James Meredith

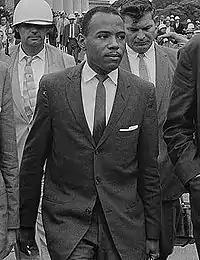
Meredith in 1962

In 1961, inspired the day before by U.S. President John F. Kennedy, Meredith started to apply to the University of Mississippi, intending to insist on his civil rights to attend the state-funded university. It still admitted only white students under the state's culture of racial segregation, although the U.S. Supreme Court ruled in "Brown v. Board of Education" (1954) that segregation of public schools was unconstitutional, as they are supported by all the taxpayers.